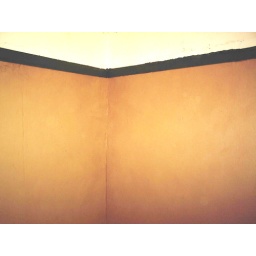
Front room in stone part of house 1